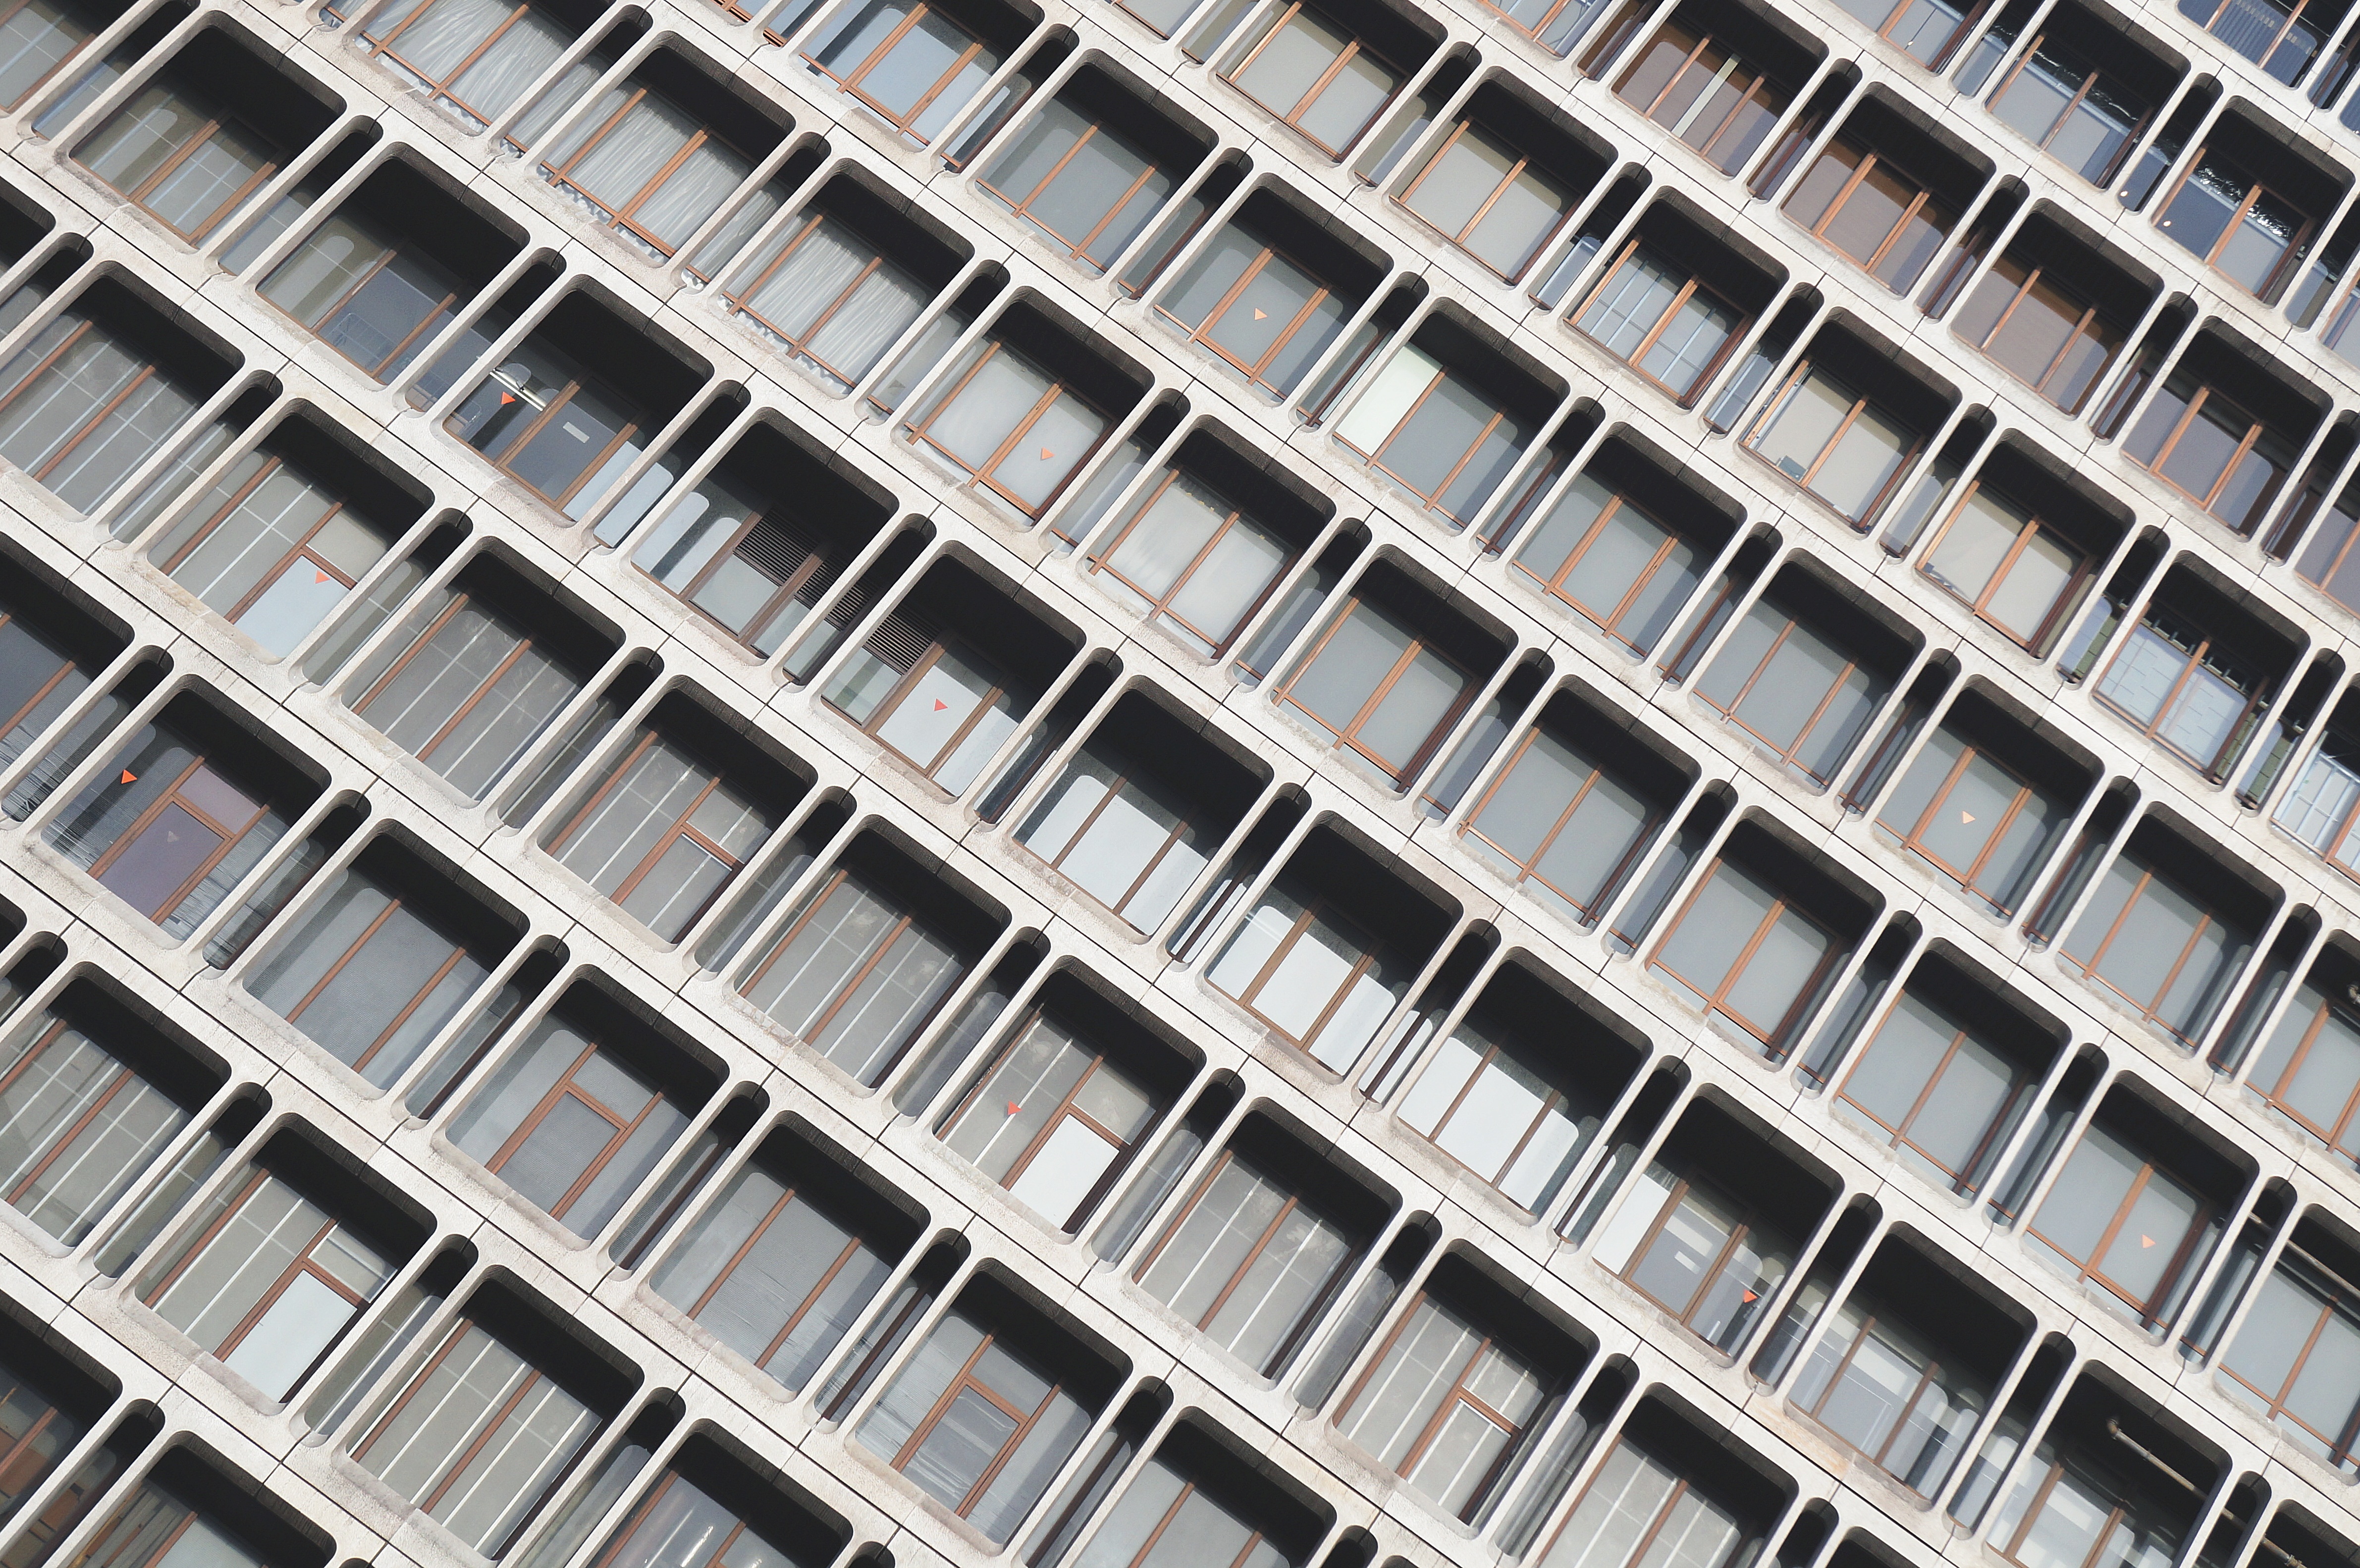
structure, wall, facade, scaffolding, skyscraper, window covering, tower block, metal, interior design, line, window, material